Dellner

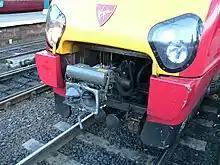
A Dellner coupler on a Virgin CrossCountry British Rail Class 221 in October 2005

Dellner Dampers AB specialises in customised dampers and is based in the small town of Flen in Södermanland County, Sweden.